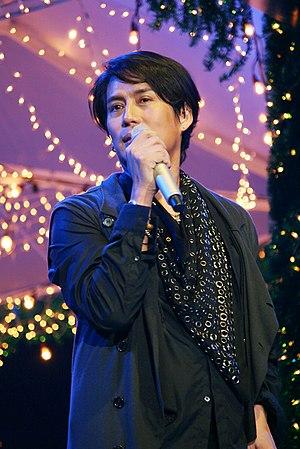
Bird McIntyre est un chanteur de pop thaïlandais dont la carrière discographique a commencé en 1986. Il est aussi connu sous le patronyme de Thongchai McIntyre et de Pi Bird. C'est aussi un acteur de nombreuses séries télévisées et de quelques films.